Instrument landing system

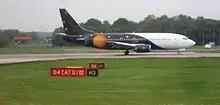
Taxiway signs indicating the ILS category of a runway as CAT II/III

In contrast to other operations, CAT III weather minima do not provide sufficient visual references to allow a manual landing to be made. CAT IIIb minima depend on roll-out control and redundancy of the autopilot, because they give only enough time for the pilot to decide whether the aircraft will land in the touchdown zone (basically CAT IIIa) and to ensure safety during rollout (basically CAT IIIb). Therefore, an automatic landing system is mandatory to perform Category III operations. Its reliability must be sufficient to control the aircraft to touchdown in CAT IIIa operations and through rollout to a safe taxi speed in CAT IIIb (and CAT IIIc when authorized). However, special approval has been granted to some operators for hand-flown CAT III approaches using a head-up display (HUD) guidance that provides the pilot with an image viewed through the windshield with eyes focused at infinity, of necessary electronic guidance to land the airplane with no true outside visual references.